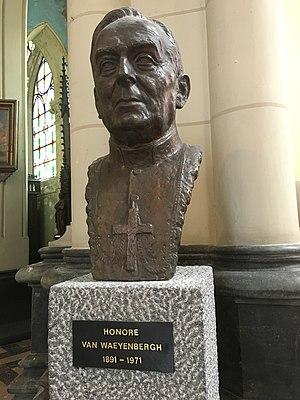
Honoré Marie Louis Van Waeyenbergh ou Honoré Van Waeyenbergh né à Bruxelles le 28 novembre 1891, décédé à Korbeek-Lo le 19 juillet 1971, fut un prêtre du diocèse Bruxelles-Malines et fut le recteur de l’Université catholique de Louvain de 1940 à 1962.